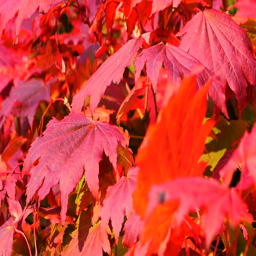
bright red autumn leaves moving in the wind on a morning